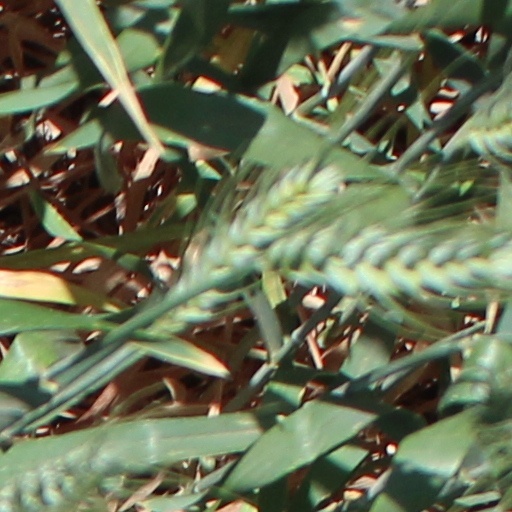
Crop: wheat